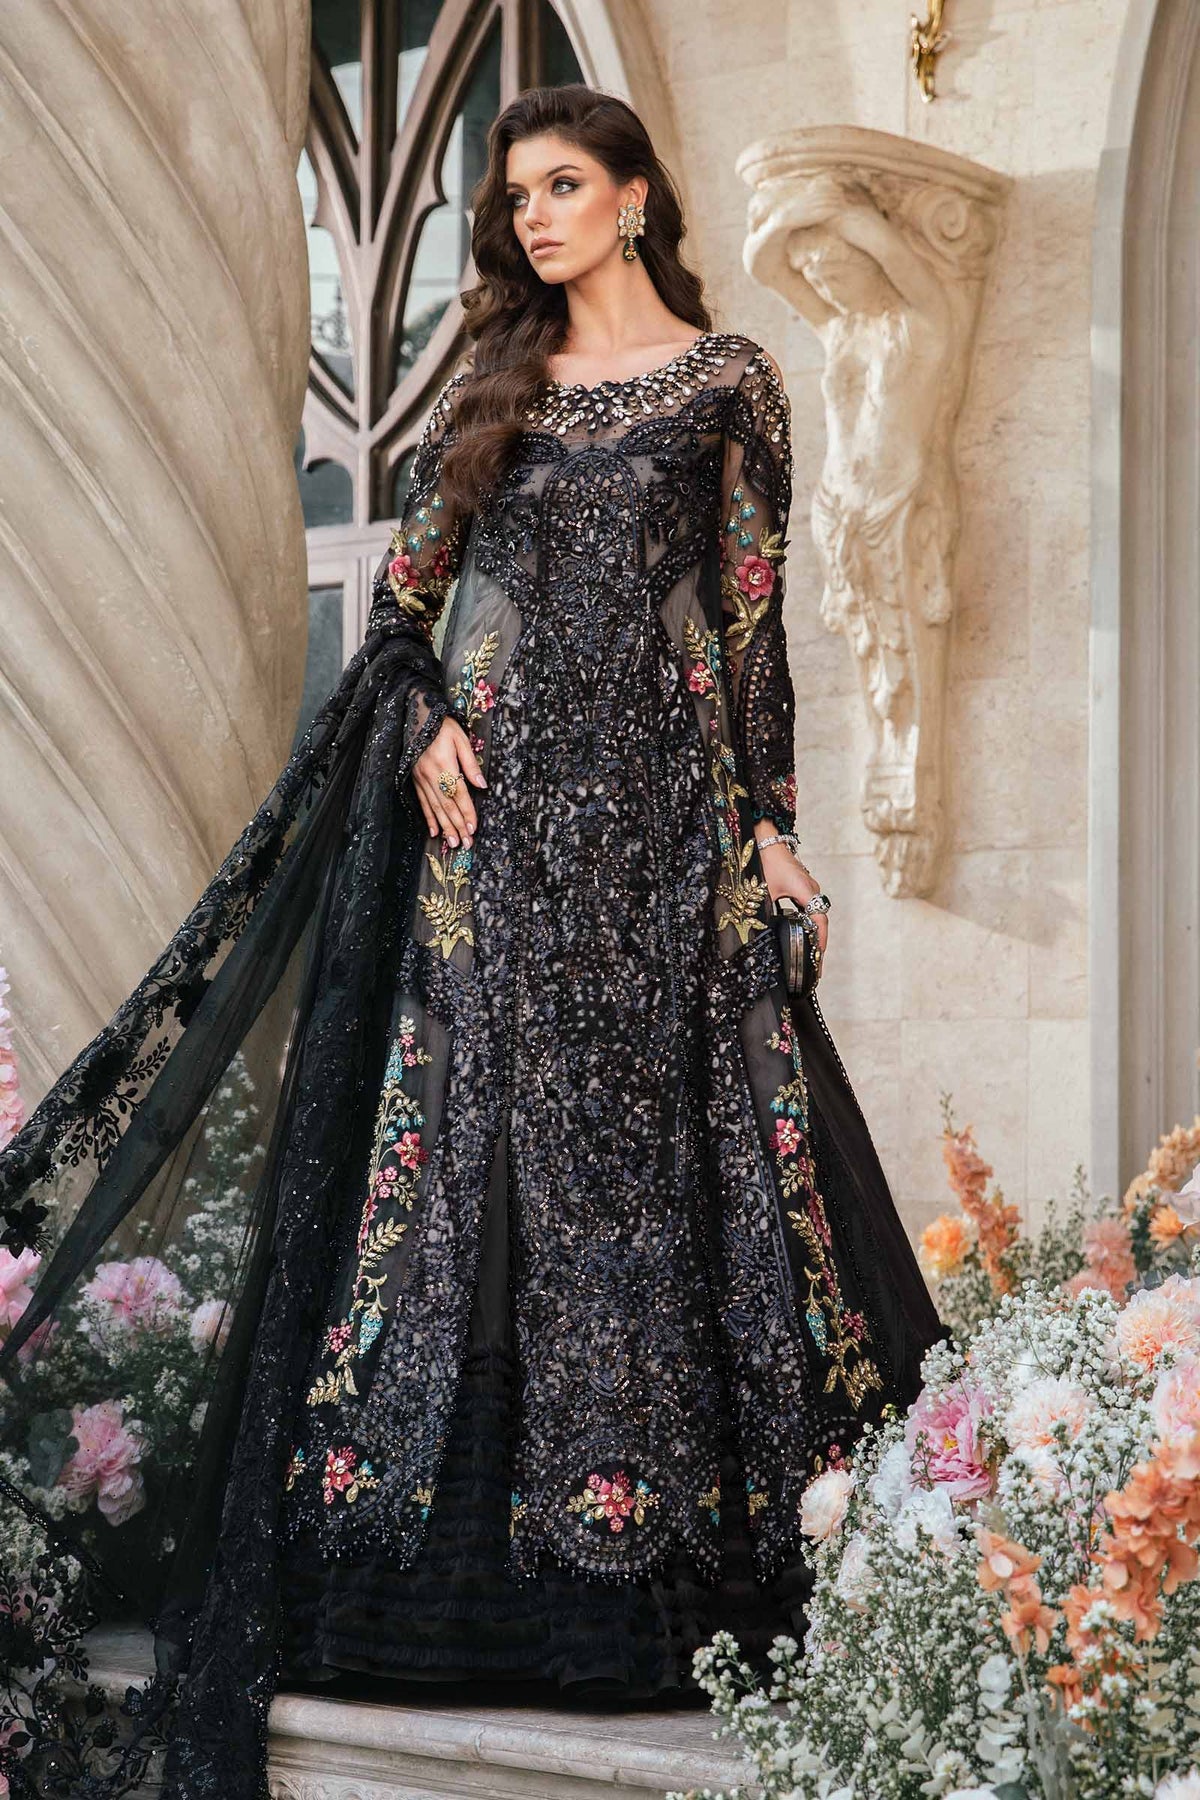
black embroidered net long anarkali suit